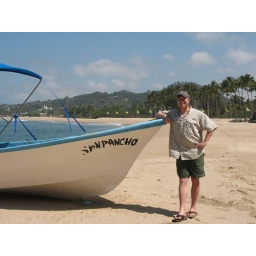
Me and the fishing boat on the beach with San Pancho in the background.